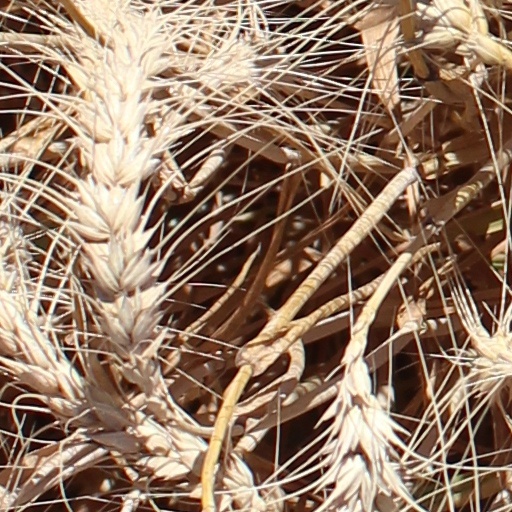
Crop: wheat